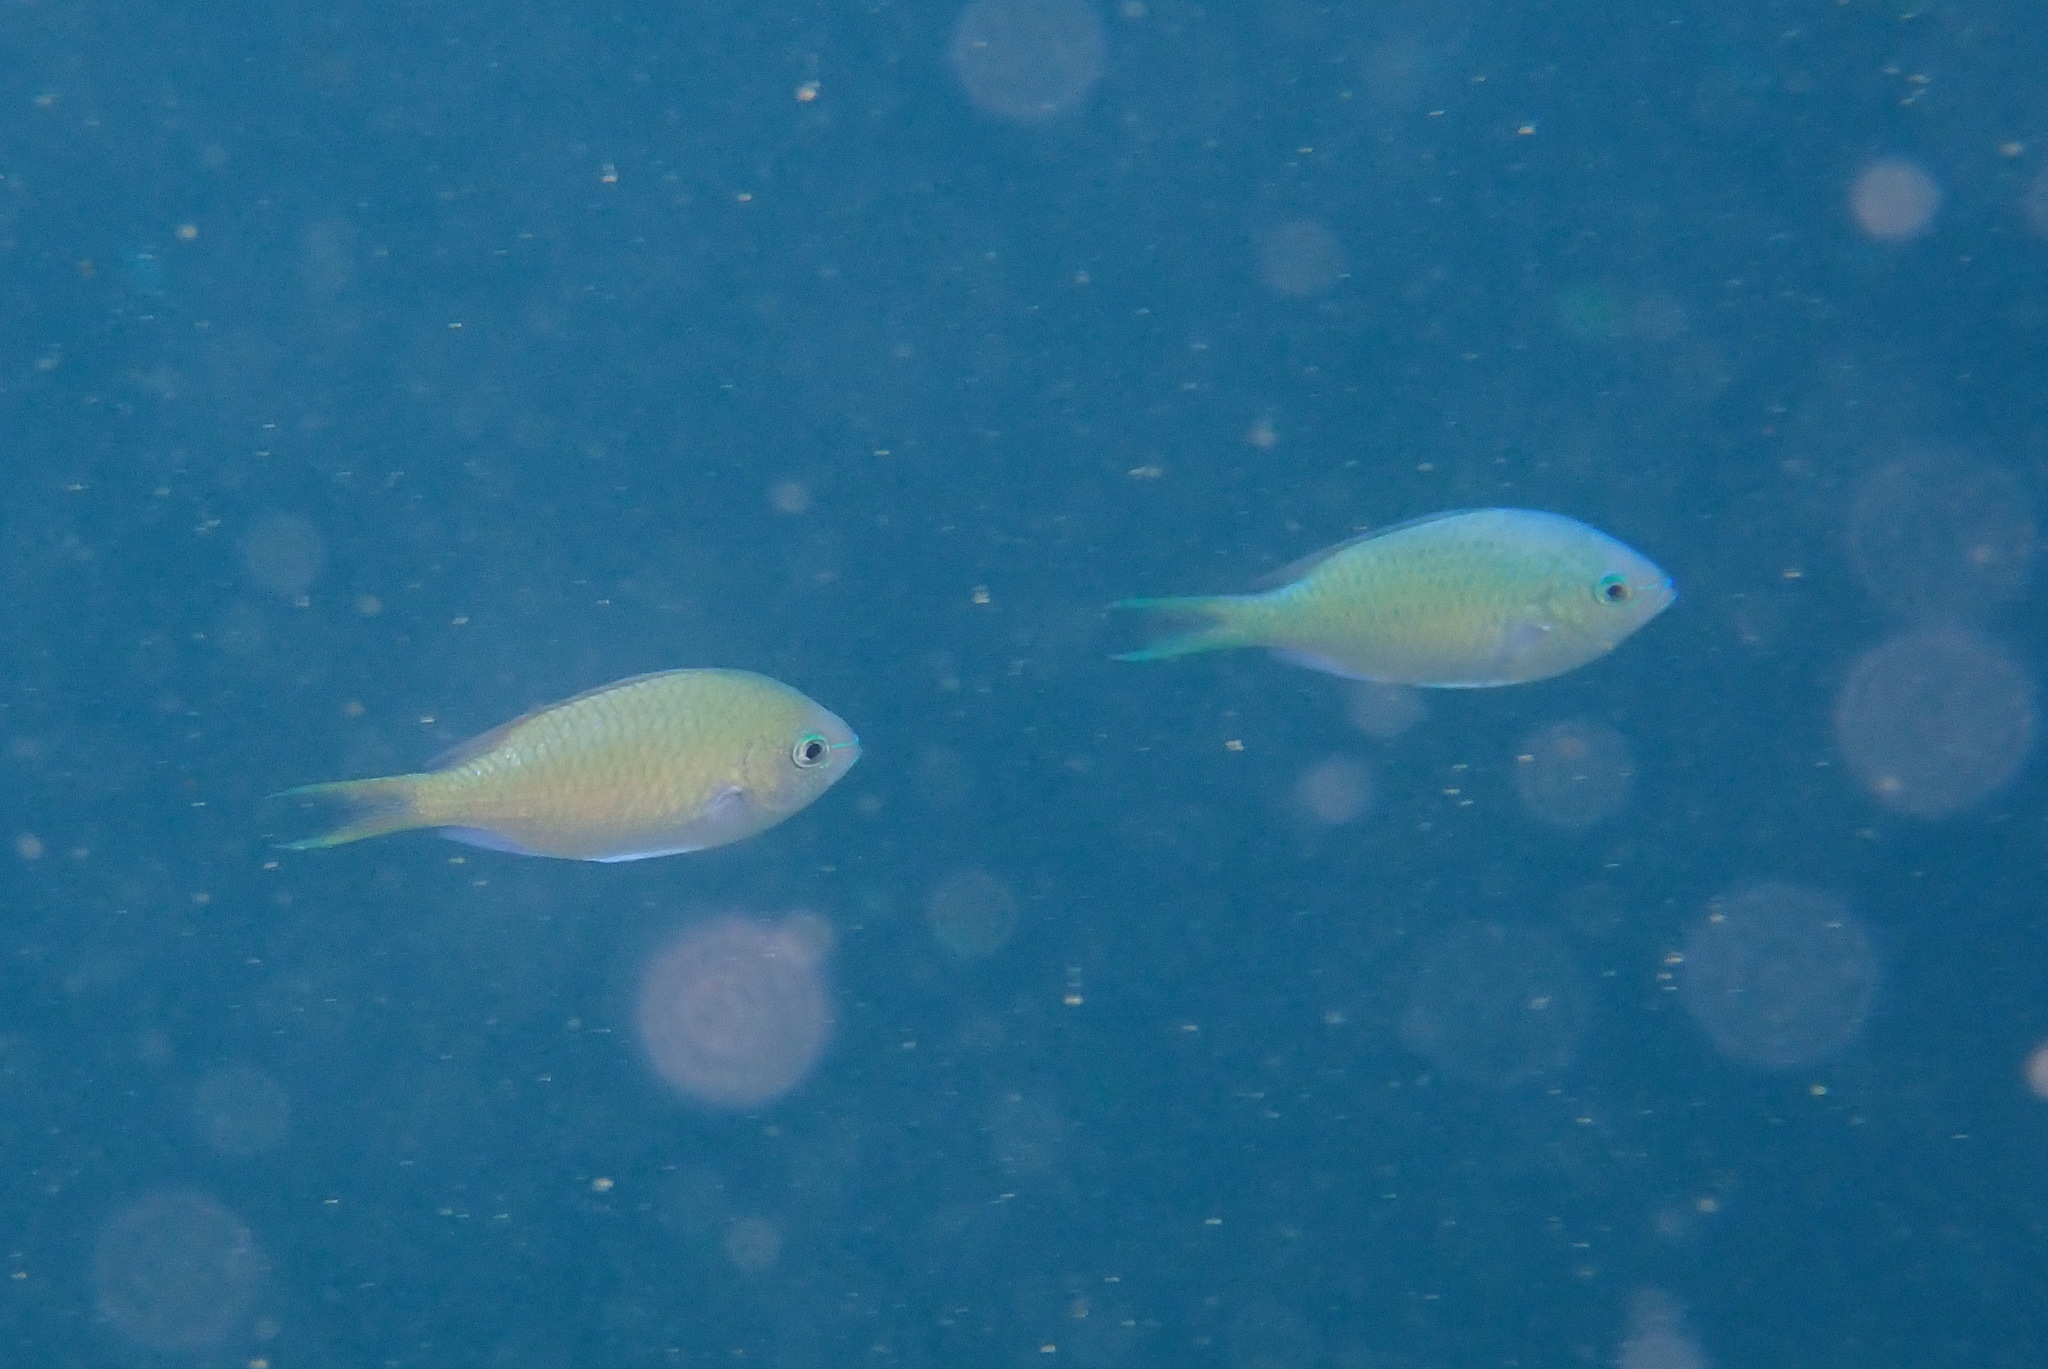
Chromis viridis (Blue-green Chromis)